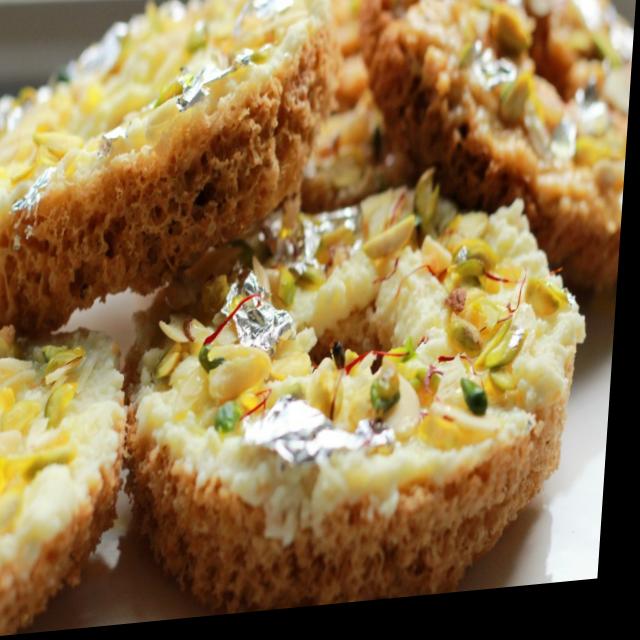
Dish: ghevar